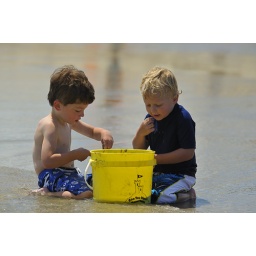
Two boys playing in the sand